Gaylord City Park

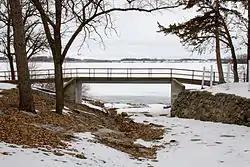
Gaylord City Park on the shore of Lake Titlow

Gaylord City Park is a city park in Gaylord, Minnesota, United States, on the south shore of Lake Titlow. First established in 1897, the park grounds contain a 1916 dance pavilion, 1940 bandshell, and a 1940 bridge built by the Works Progress Administration. The historic core of the park was listed on the National Register of Historic Places in 2012 for its local significance in the theme of entertainment/recreation. It was nominated for its long-serving importance as a community gathering space, hosting concerts, festivals, sporting events, circuses, speeches, and family picnics.